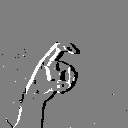
ASL letter: x